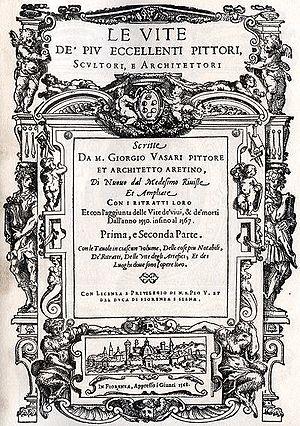
Girolamo Francesco Maria Mazzola ou Mazzuoli, dit Parmigianino, né à Parme le 11 janvier 1503 et mort à Casalmaggiore le 24 août 1540, est un peintre et graveur italien de la Renaissance et du début du maniérisme.
Les Vies des meilleurs peintres, sculpteurs et architectes, couramment abrégé en Le Vite ou Les Vies, est un ouvrage écrit en toscan au milieu du 16ᵉ siècle par Giorgio Vasari et consacré à plus de 200 artistes de la fin du 13ᵉ siècle à l'époque contemporaine, dont beaucoup de Florentins. Paru initialement en 1550 à Florence, puis, largement remanié, en 1568, il est considéré comme un des textes fondateurs de l'histoire de l'art.
Giorgio Vasari est un peintre, architecte et écrivain toscan. Son recueil biographique Les Vies des meilleurs peintres, sculpteurs et architectes, particulièrement sa seconde édition de 1568, est considéré comme une des publications fondatrices de l'histoire de l'art.